Klaudia Jachira

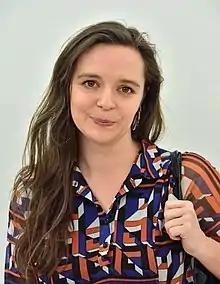
Jachira in 2019

Klaudia Krystyna Jachira (born 31 May 1988) is a Polish politician, actress, comedian and YouTuber. She is a member of the Sejm (10th term) since 2019.